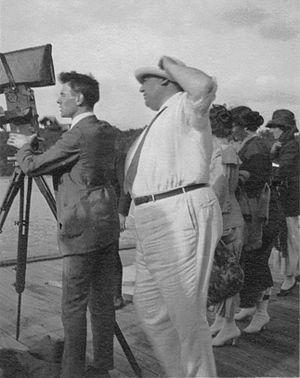
photo de Léonce Perret sur un plateau de tournage dans les années 1920.